Saw Mill River

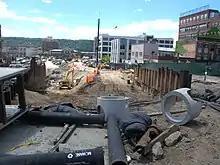
2011 daylighting construction

Communities along the Saw Mill played minor parts in the Revolutionary War, especially after the Battle of White Plains in October 1776. The defeated Continentals retreated to the vicinity of Peekskill while the victorious British withdrew to Kingsbridge in what is now the Bronx. Neither side wanted to cede control of the Hudson Valley, which divided New England from the other colonies. This left most of Westchester unoccupied neutral ground. However, Westchester was not demilitarized. Local militias and raiding parties affiliated with both sides fought each other and terrorized the other's sympathizers and supporters. Many residents of southern Westchester abandoned their farms and drove their herds up the valley to Buttermilk Hill to protect them from Loyalist raids. The Continentals built forts near Hawthorne, where a minor tributary named Flykill Creek drained into the Saw Mill (roughly at the junction of today's Saw Mill and Taconic parkways), and built Yankee Dam to create a lake wide enough to slow any British progress up the river. At Chappaqua, the pacifist Quakers opened their meetinghouse as a hospital for injured Continental Army soldiers. Storm's tavern was a gathering place for Continental officers and, later, their French colleagues.